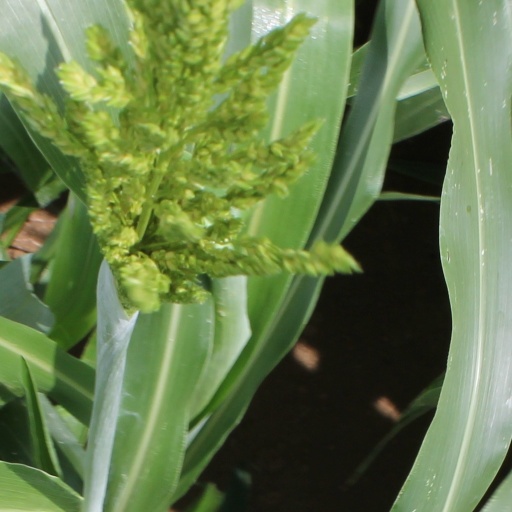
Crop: sorghum